Science Adventure

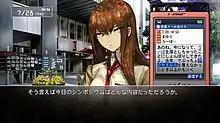
In the "Steins;Gate" games, the player affects the outcome of the story by using the player character's cell phone.

The "Science Adventure" entries all feature stories in the science fiction genre. They make use of real scientific concepts and theories, but also cross over into fictional territory, using fringe science and urban legends. "Chaos;Head" and "Chaos;Child" focus on individuals with the power to alter reality, and discuss topics such as perception, reality, and antimatter, while "Steins;Gate" focuses on time travel. "Robotics;Notes" focuses on several technologies such as robotics and augmented reality, as well as borrowing some concepts from the previous two entries. "Occultic;Nine" focuses on the paranormal. "Anonymous;Code" has a heavy focus on futuristic computer technology, such as brain-computer interfaces, blockchains, internet of things, and world-simulating supercomputers, as well as reusing and re-contextualizing existing series concepts.